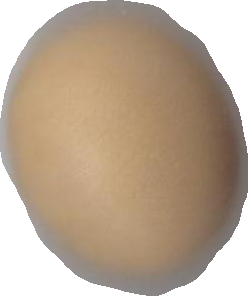
Variety: Dega